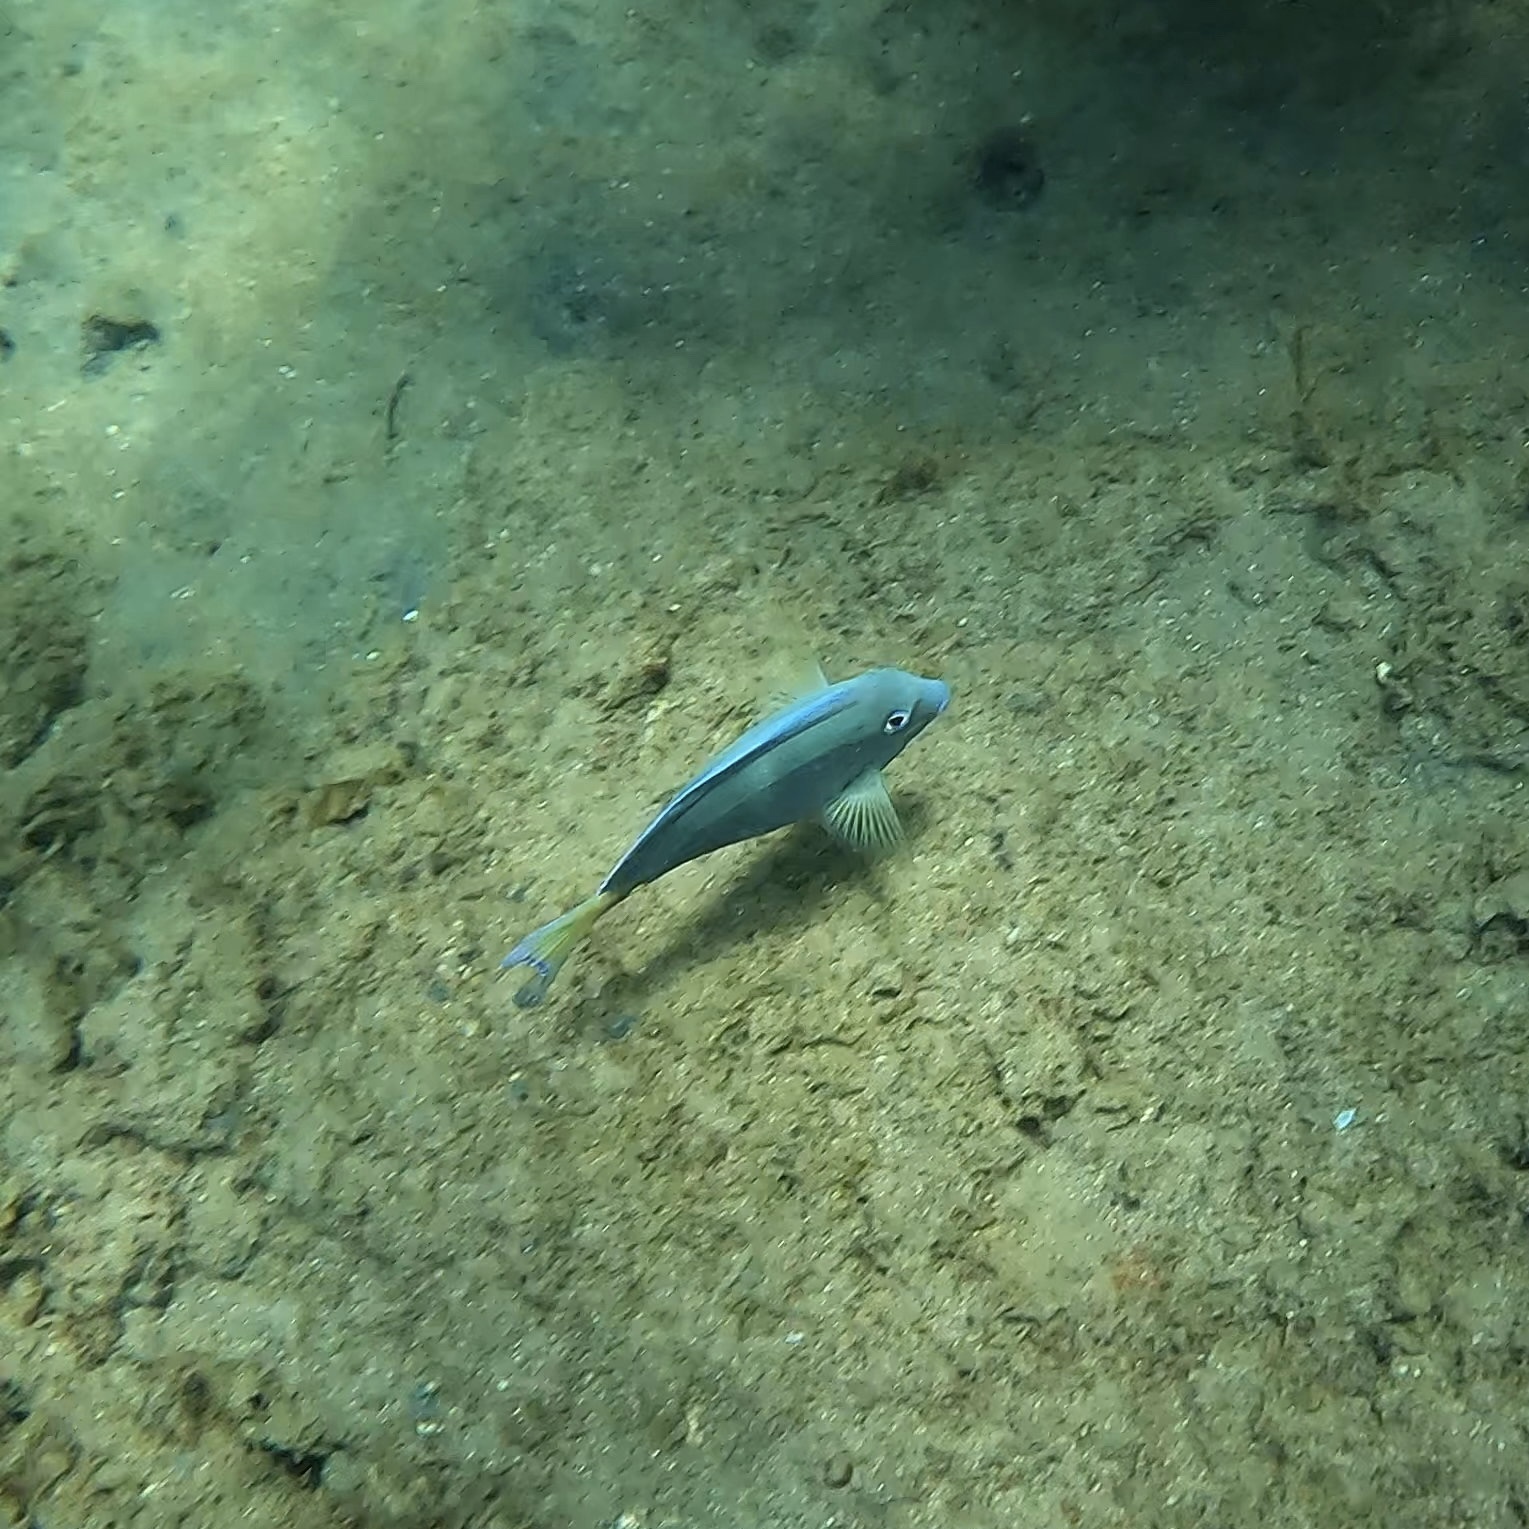
Acanthurus coeruleus (Atlantic Blue Tang)